List of fentanyl analogues

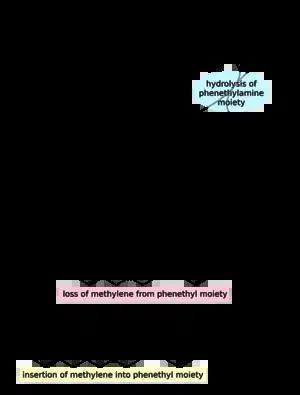
The synthesis of fentanyl and its analogues are illustrated in this skeletal diagram. Part III

The modifications described here cover alterations to the ring structure donated by the fentanyl precursor 4-ANPP. Although another series covered substitutions of hydrogen atoms on the original carbon ring structure, sometimes called functional group additions, this series focuses on the three main modifications to the phenethyl moiety. The first modifications is the removal of the phenthyl moeity from the piperidinyl nitrogen, depicted here as hydrolysis yielding phenethanol. This changes the parent skeletal name to norfentanyl.